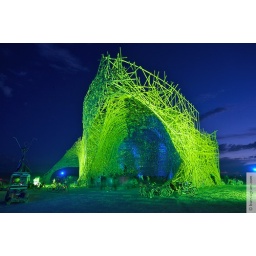
The structure was illuminated by green floodlights at night; the prow of a mighty ship afloat in the desert.